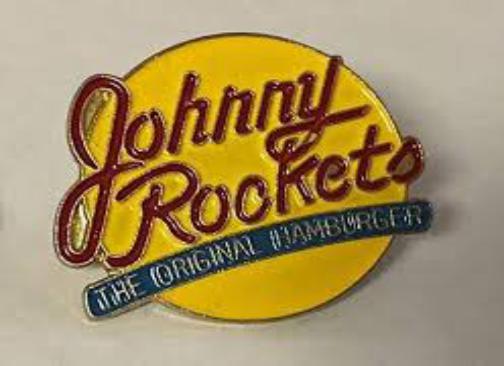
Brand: Johnny Rockets
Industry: Food